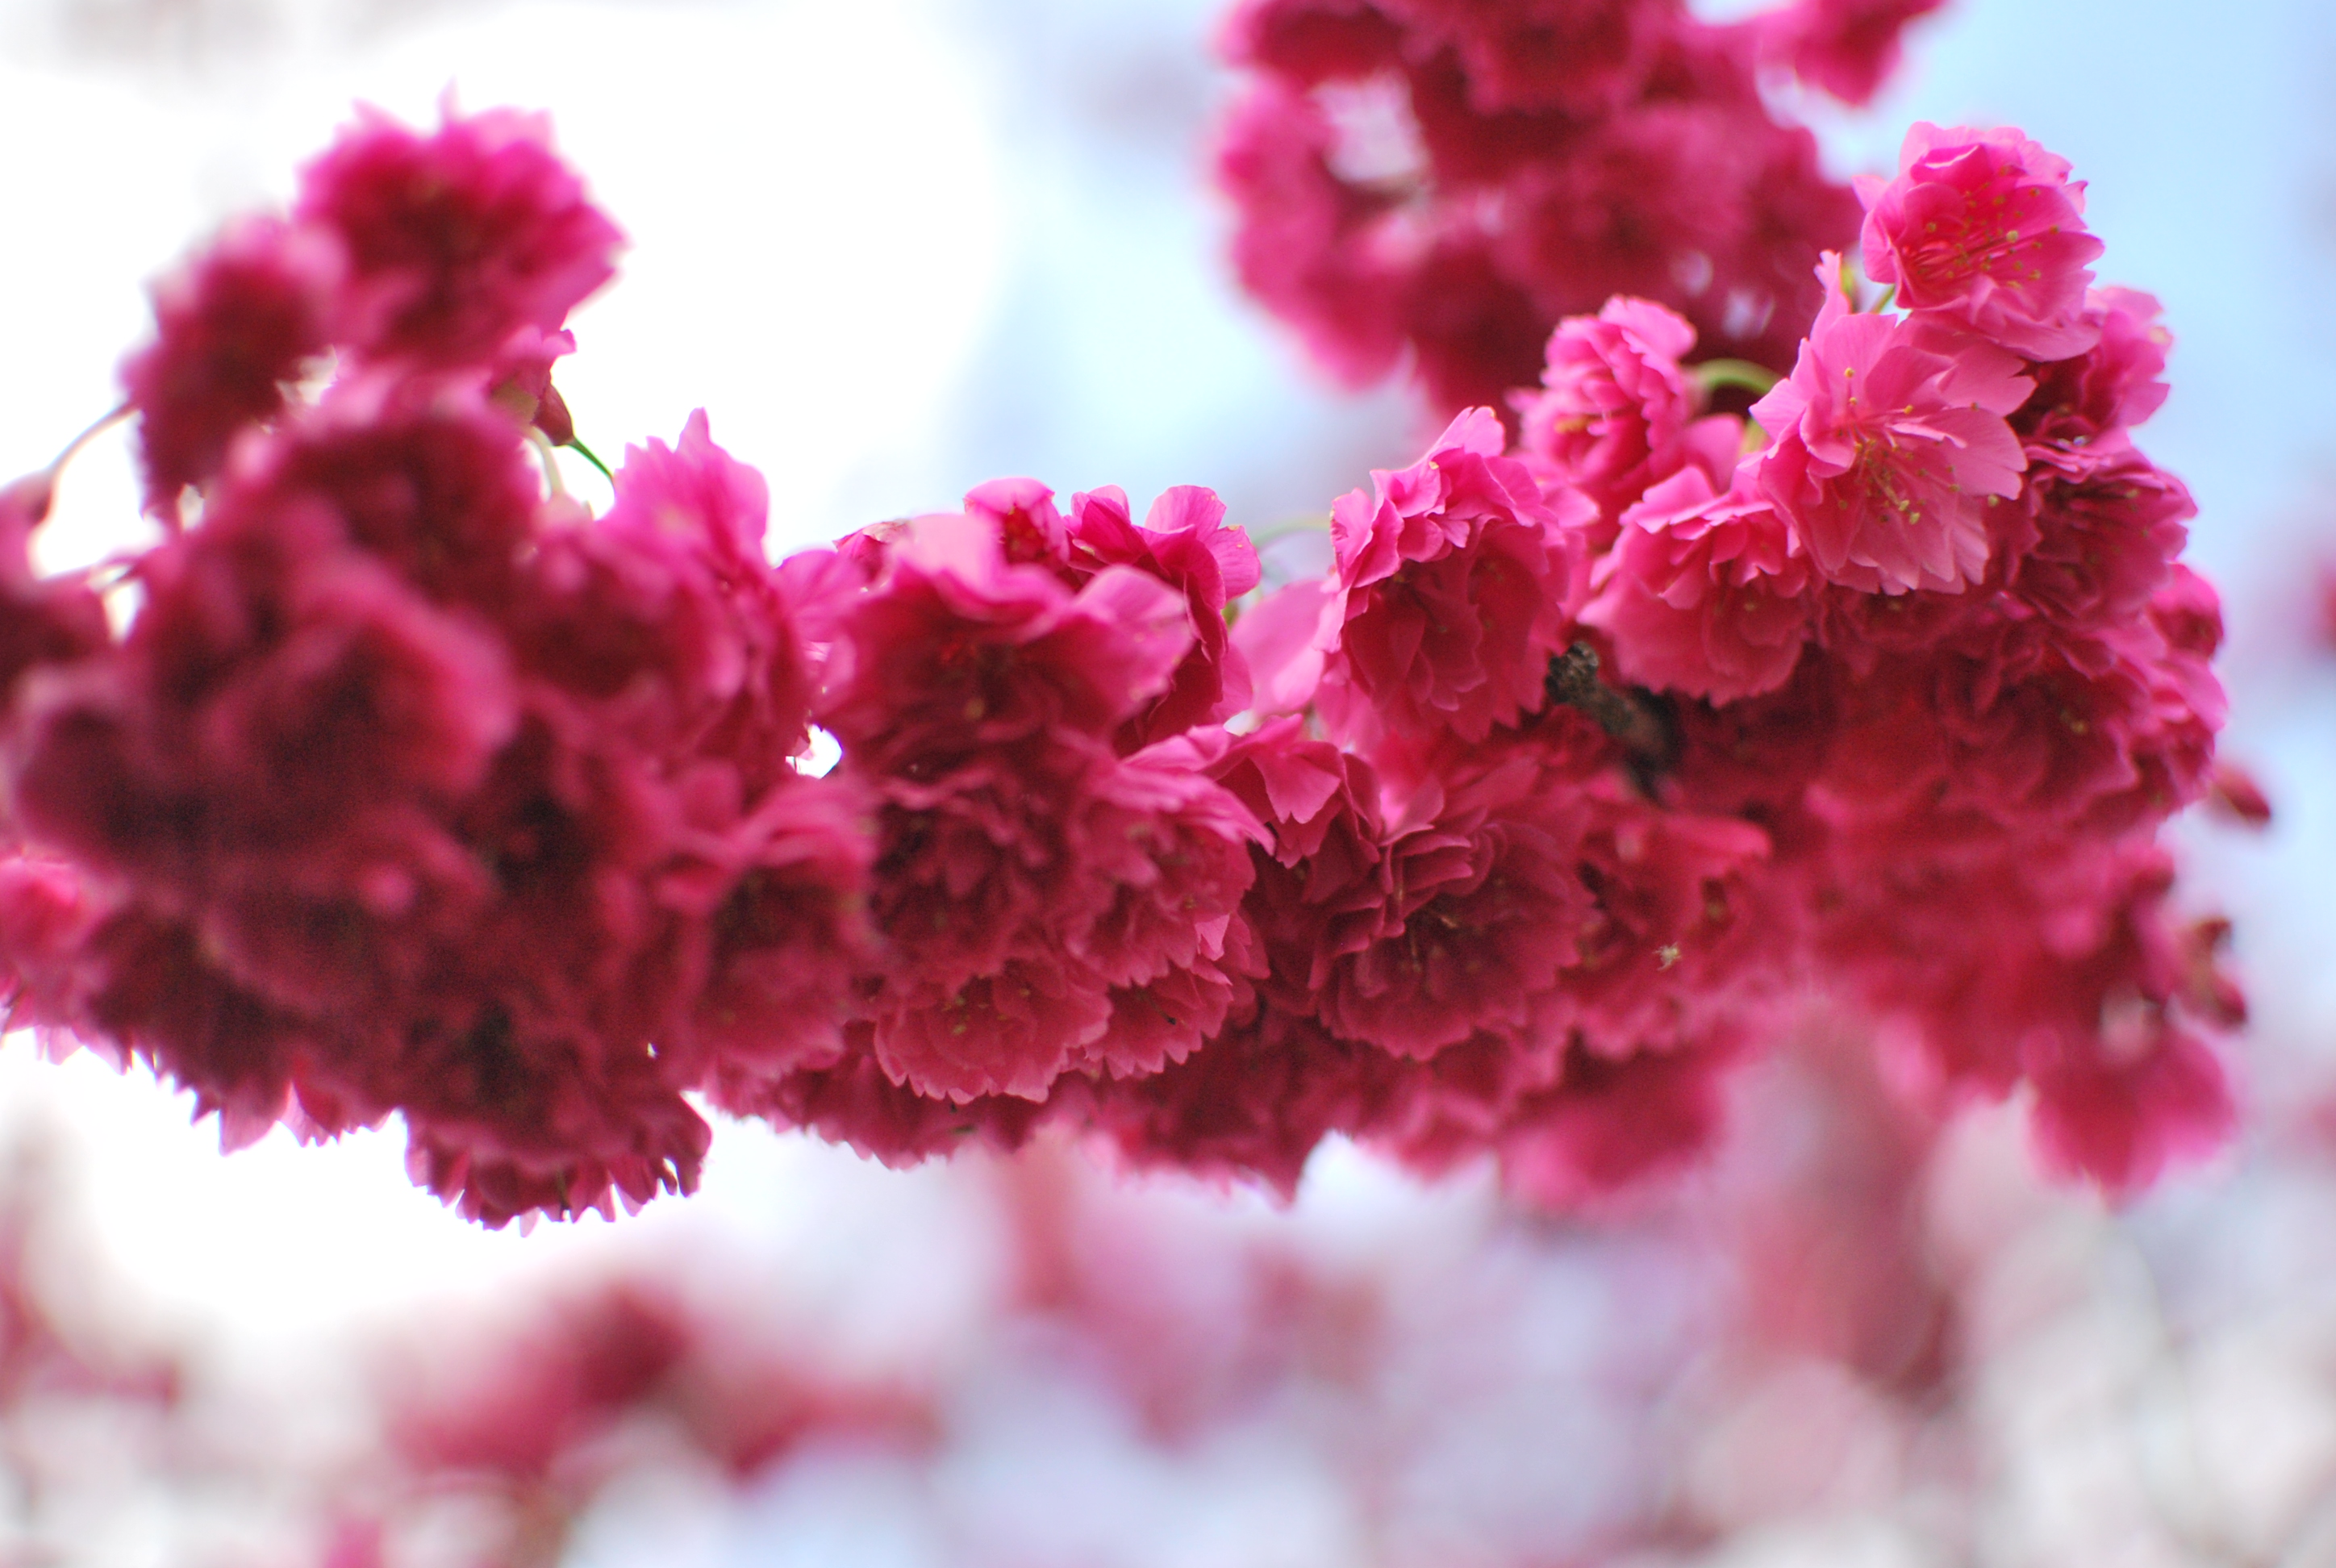
cherry blossoms, pink, blossom, flower, cherry blossom, magenta, spring, petal, branch, pink family, shrub, plant